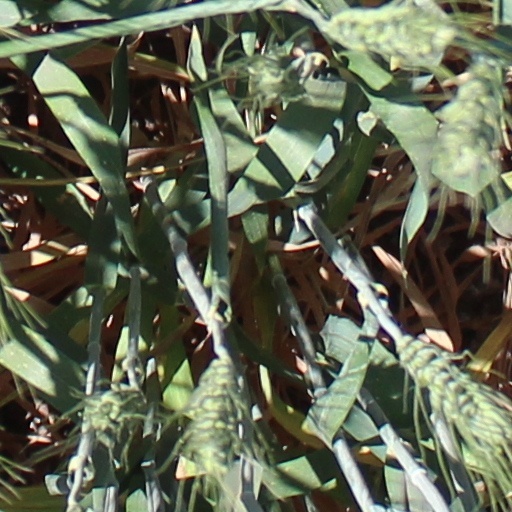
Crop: wheat